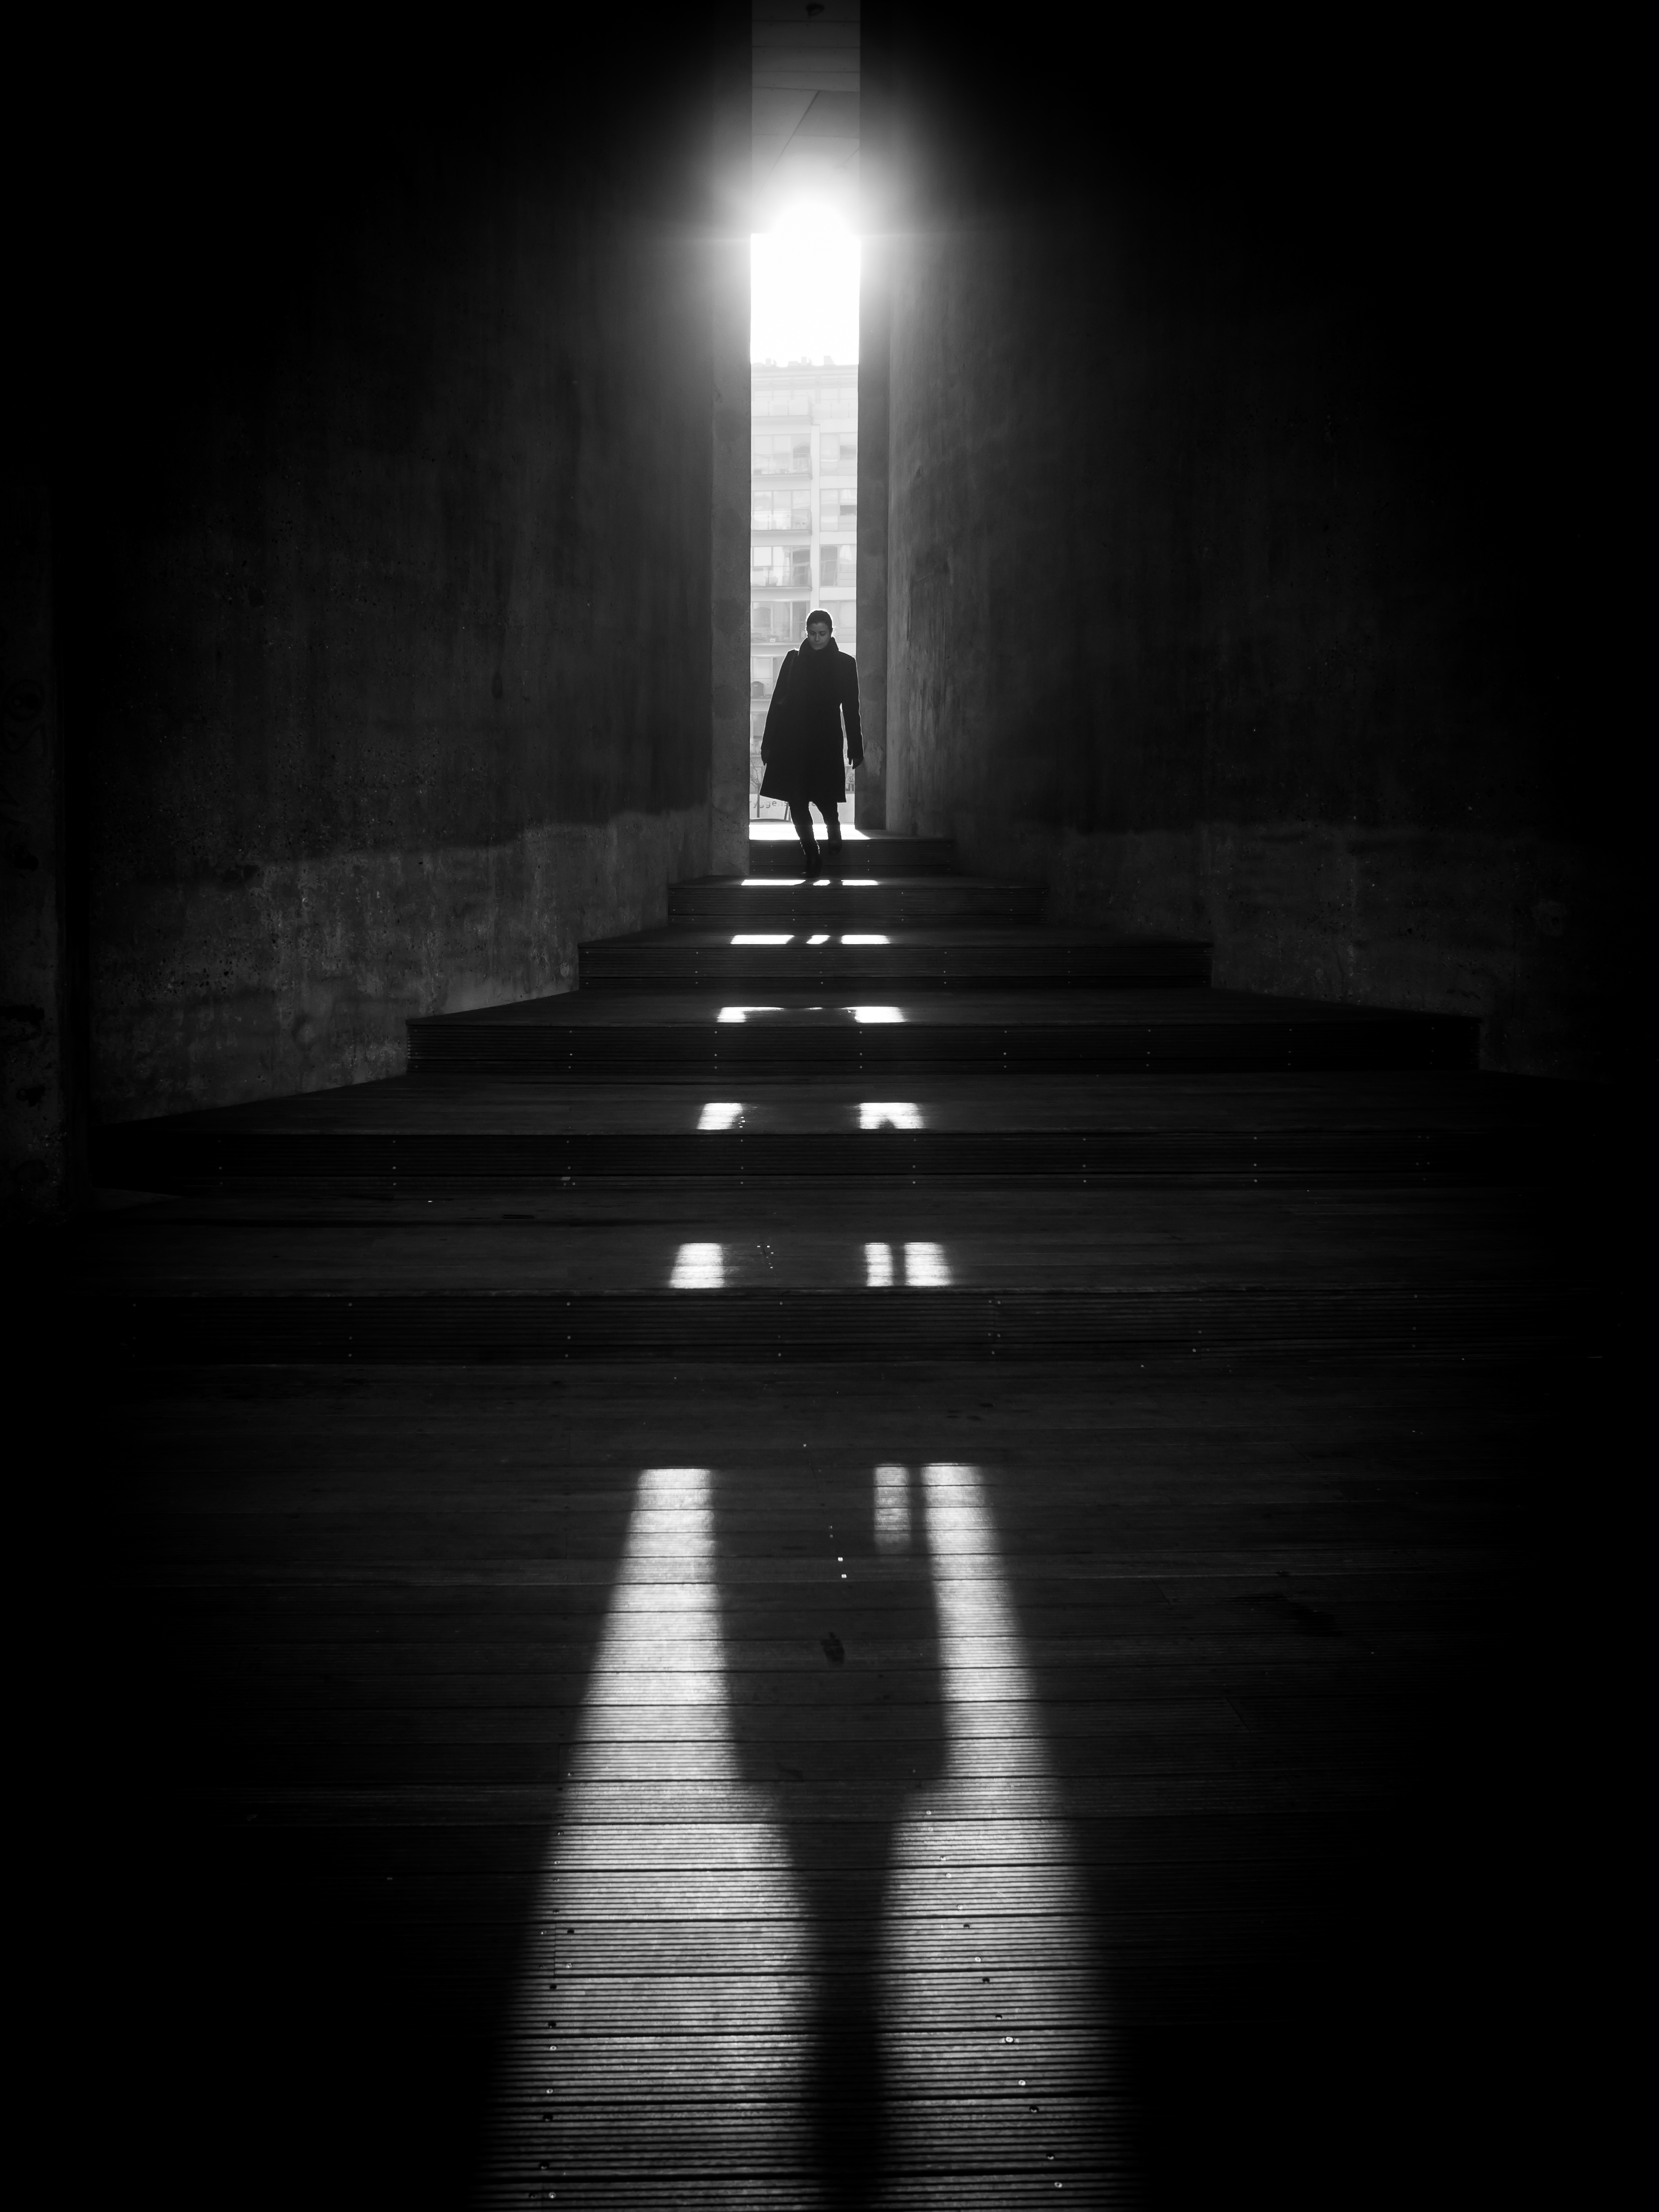
light, black and white, white, street, night, photography, ebook, reflection, shadow, training, darkness, black, monochrome, lighting, streetphotography, flickr, thomas, video, symmetry, olympus, omd, fuji, shape, leica, monochrom, leuthard, hcb, thomasleuthard, monochrome photography, film noir